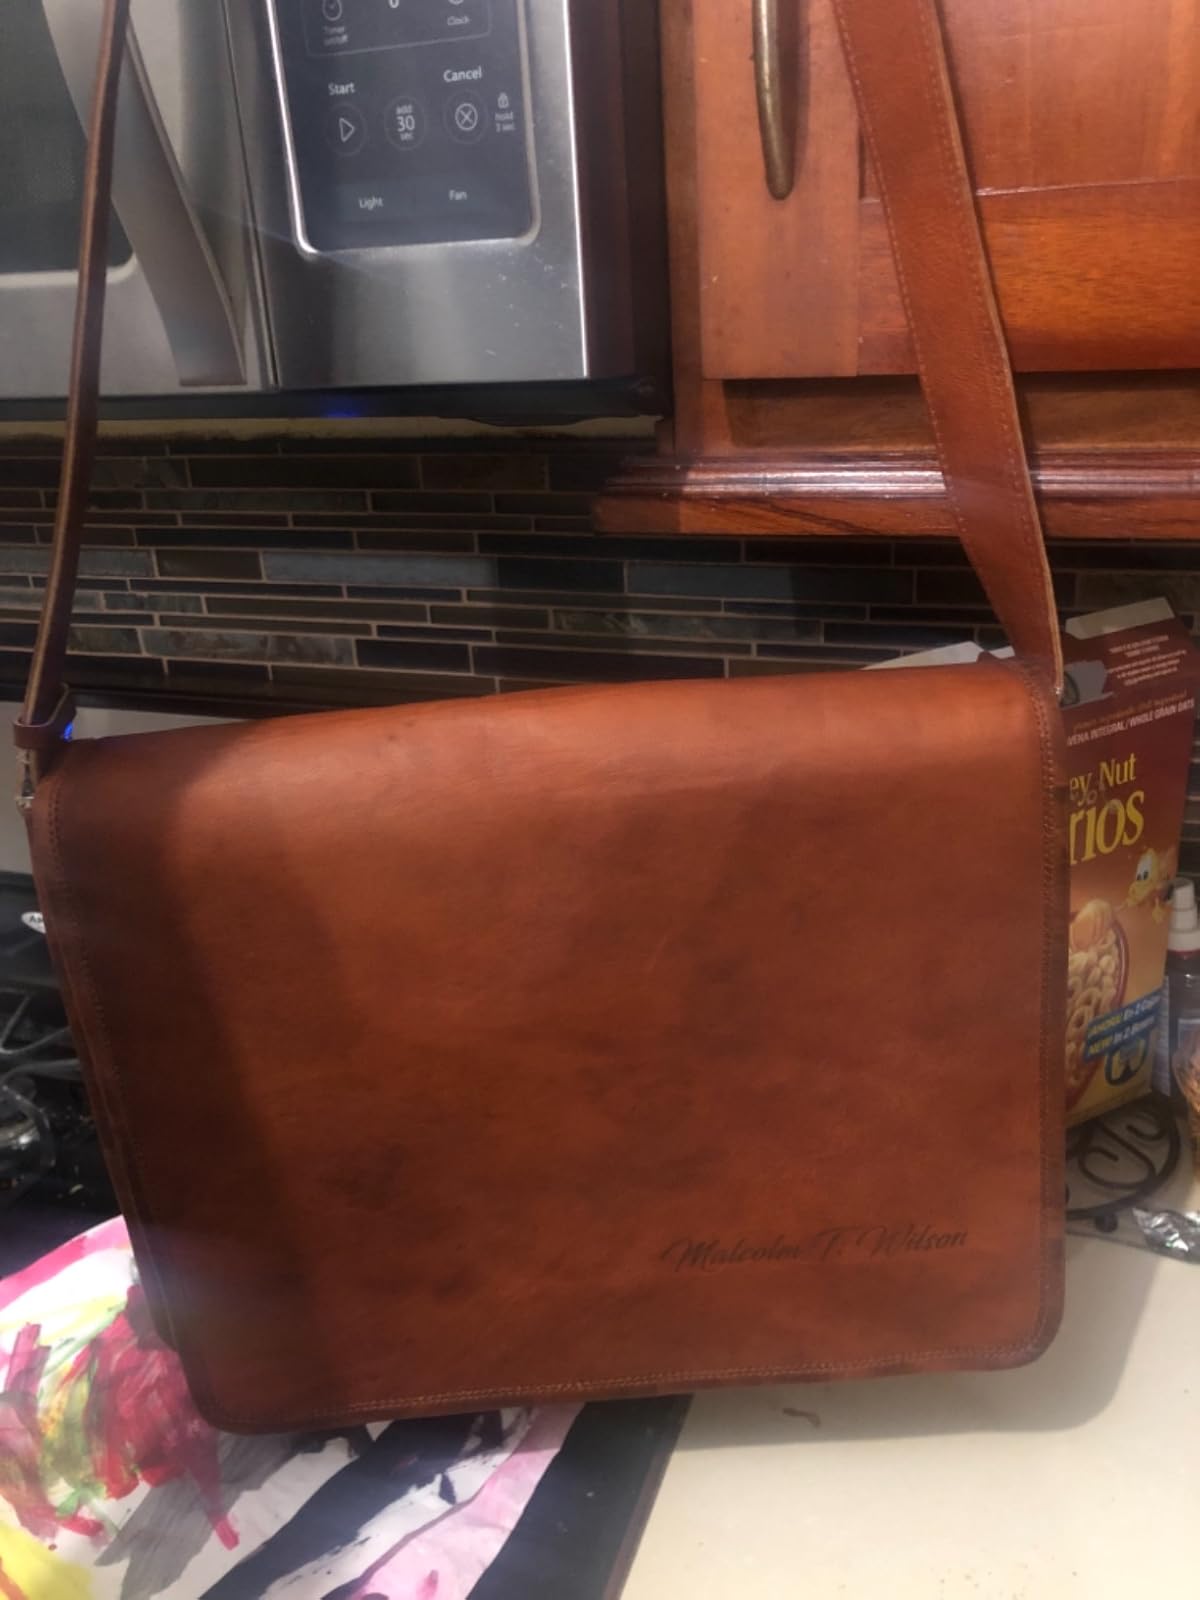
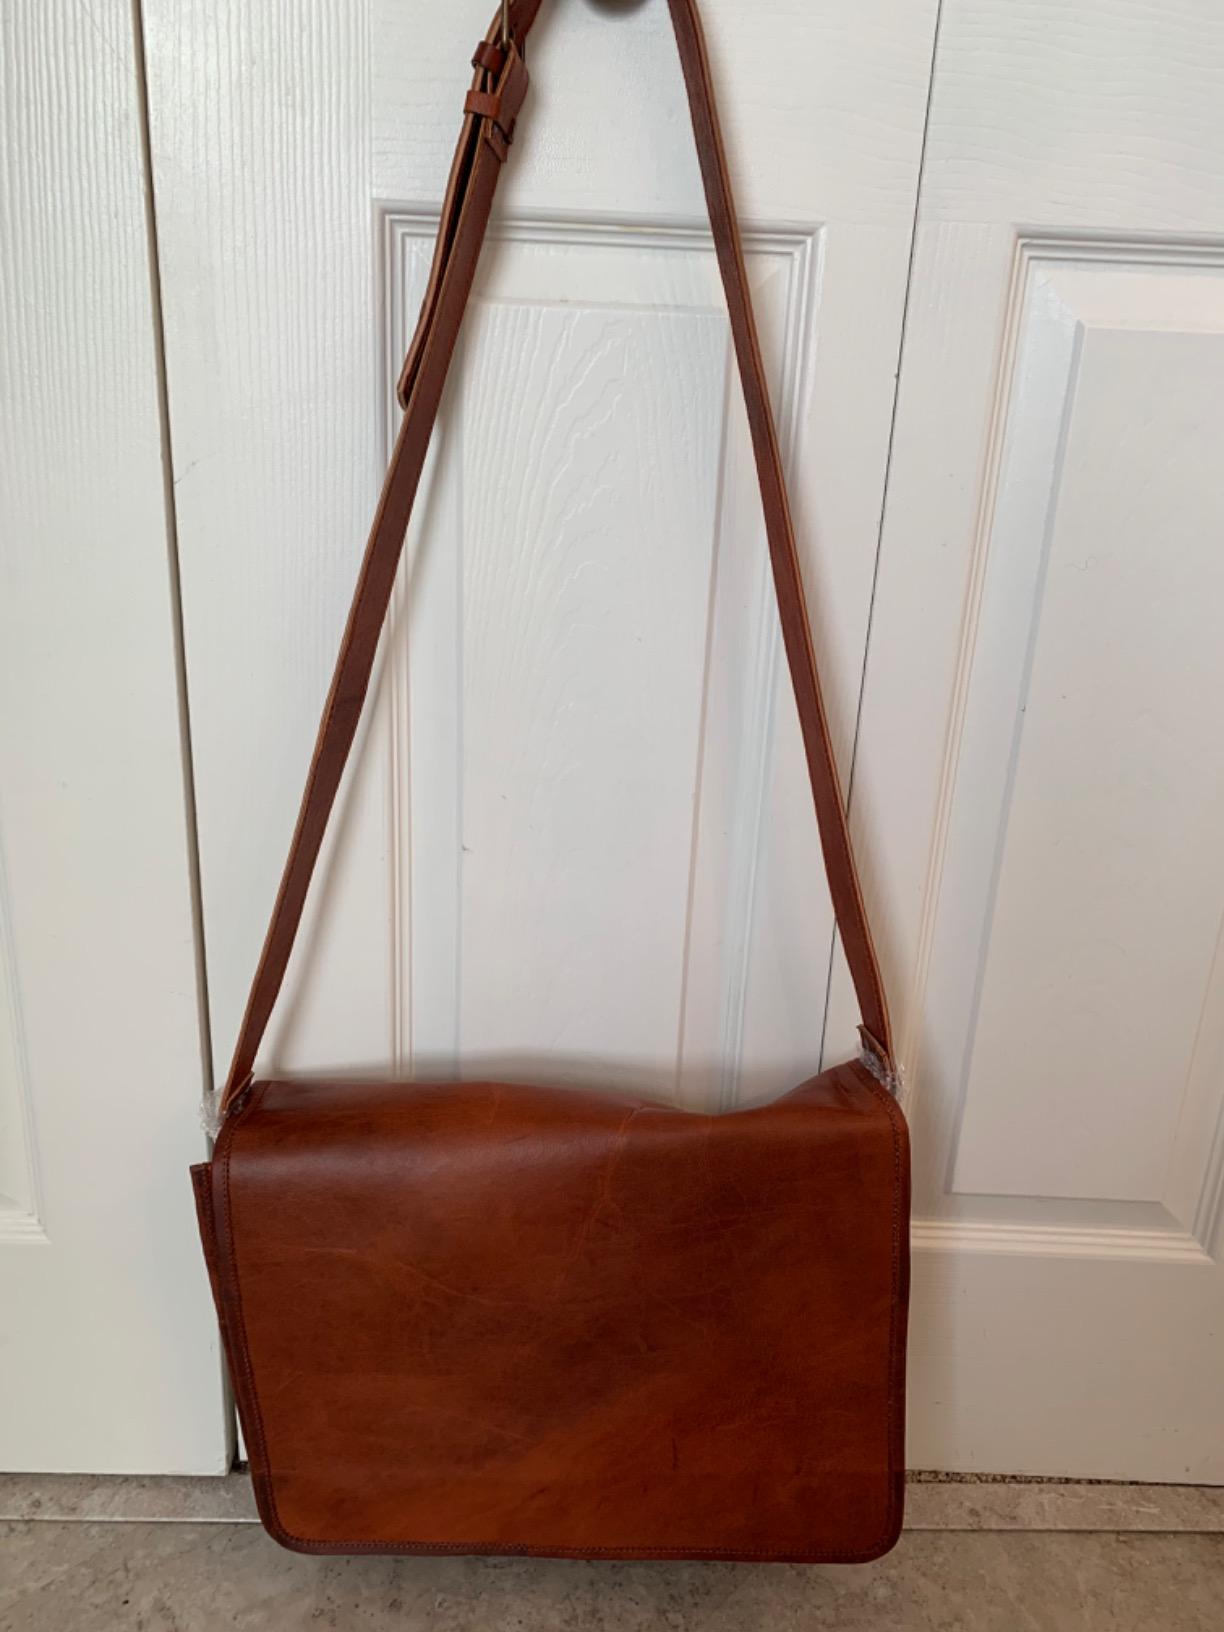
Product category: bag
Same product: yes